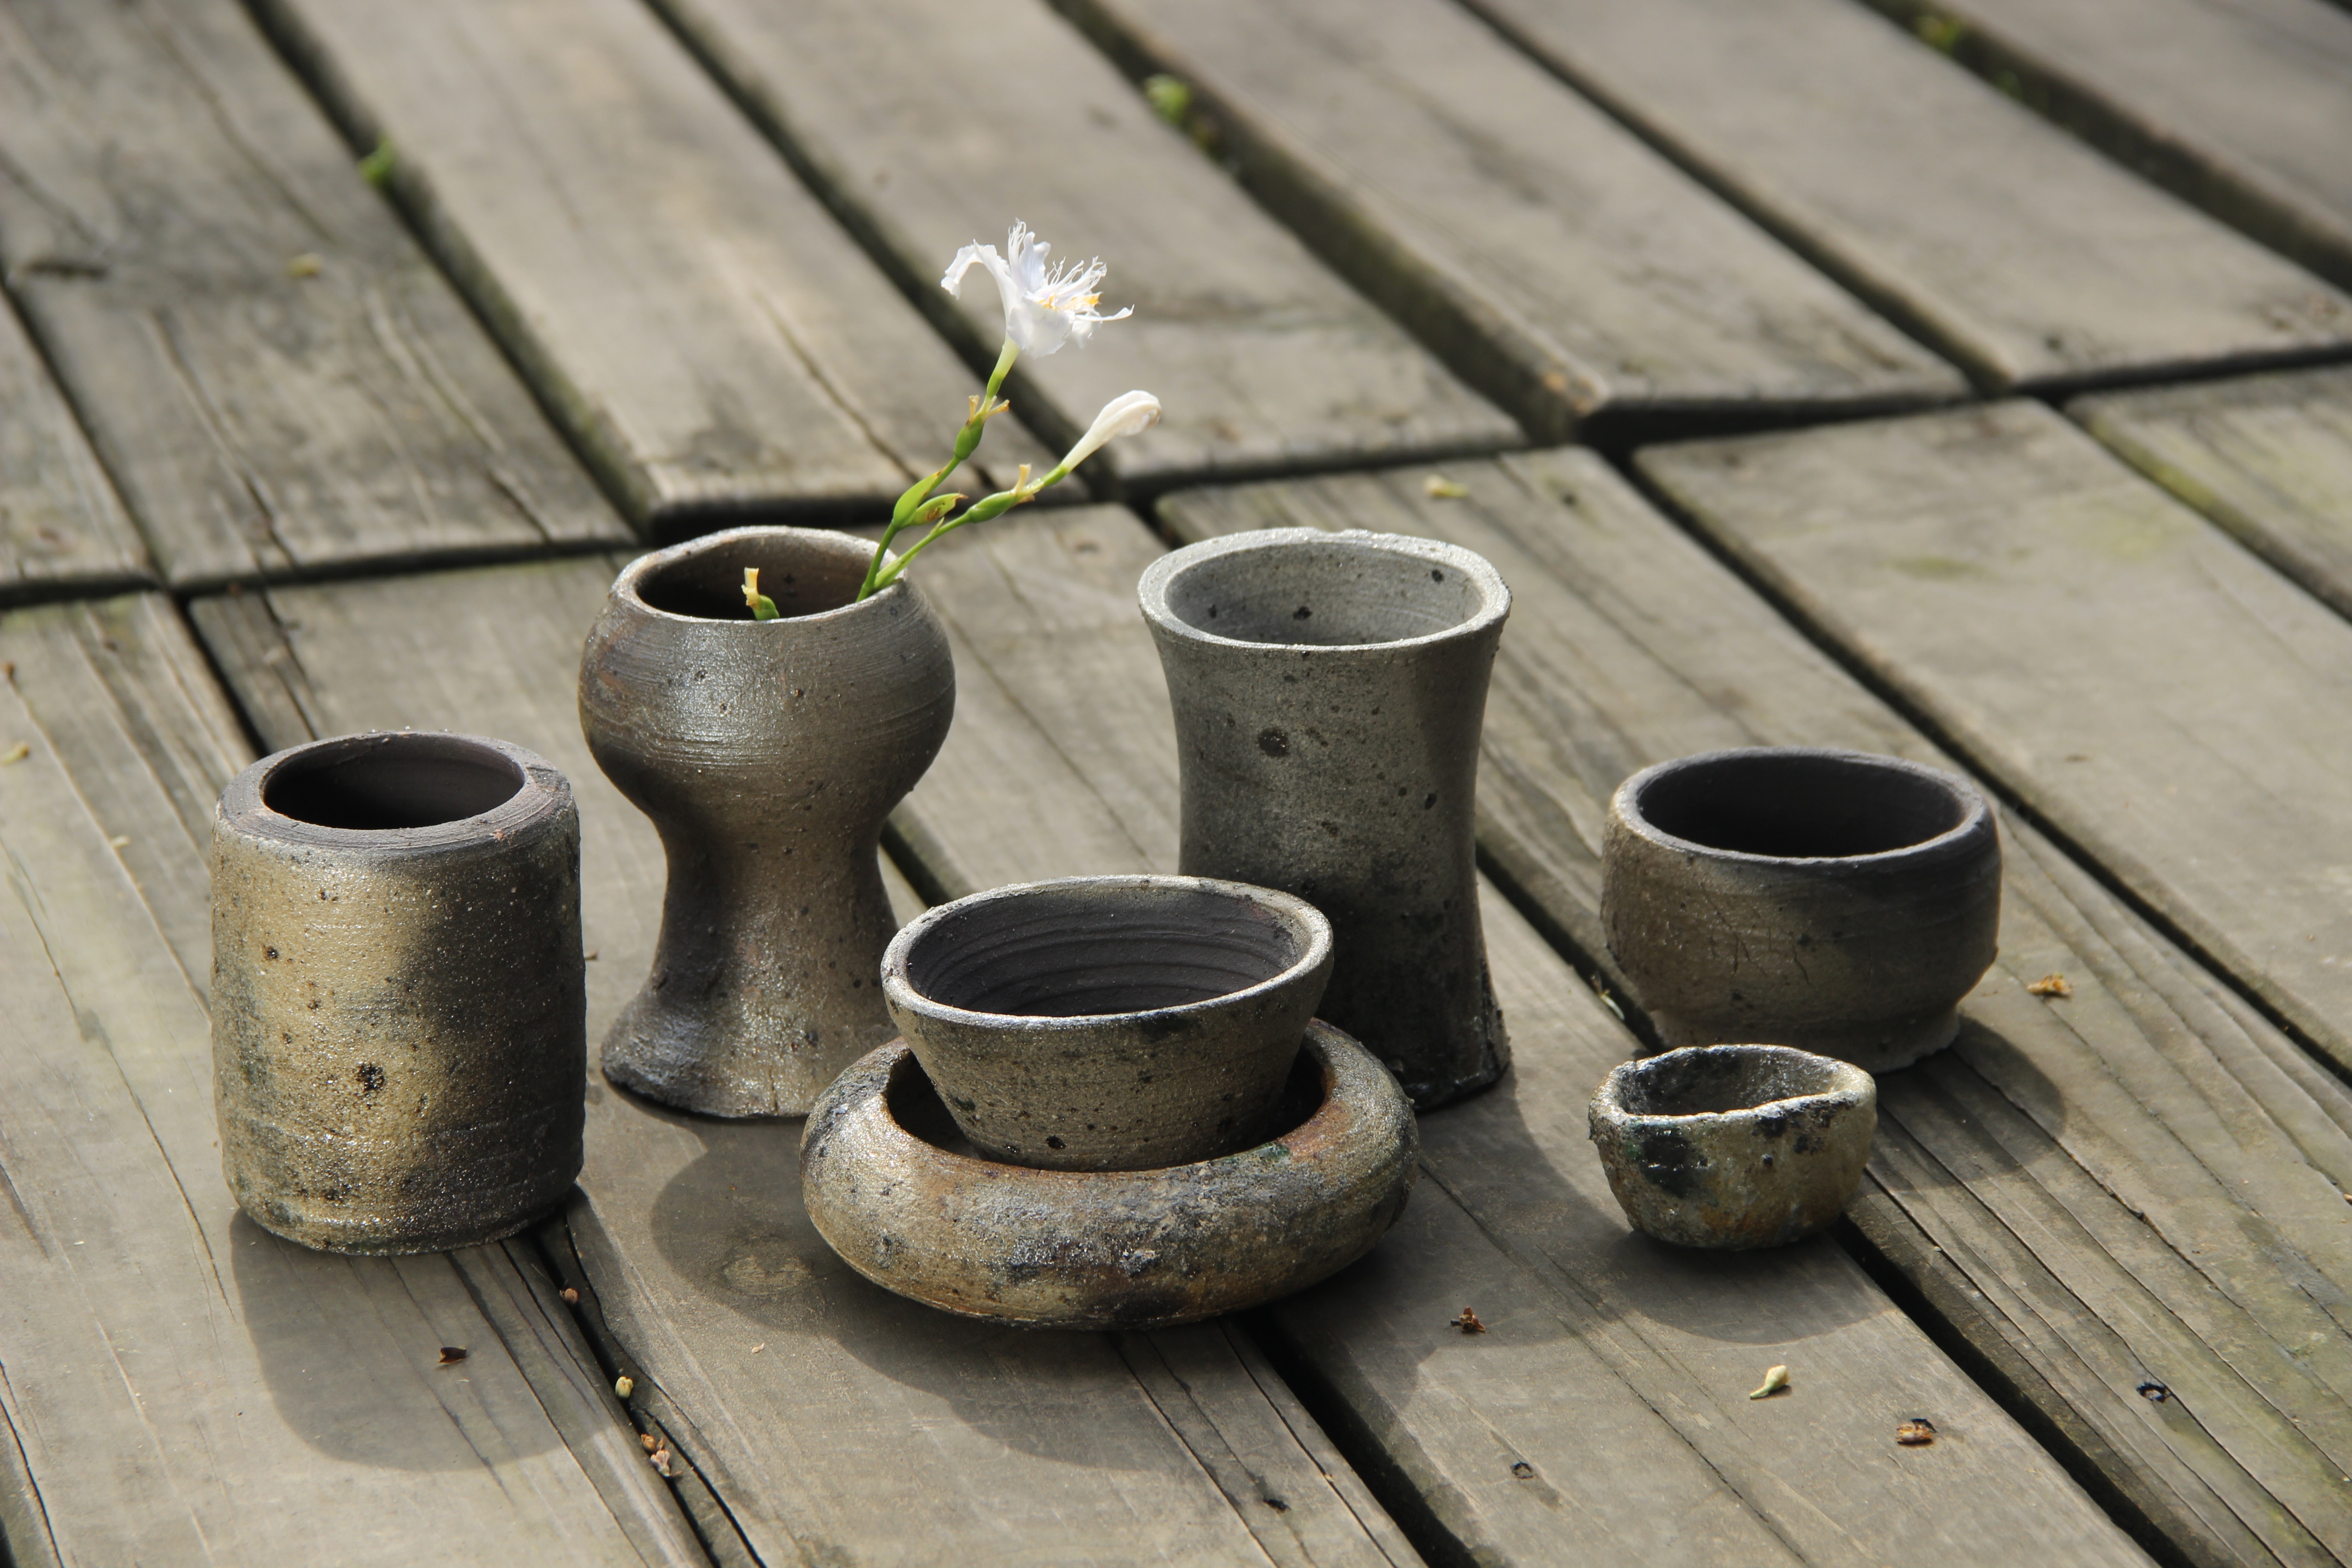
wood, sunshine, green, ceramic, material, china, shape, clay pots, man made object